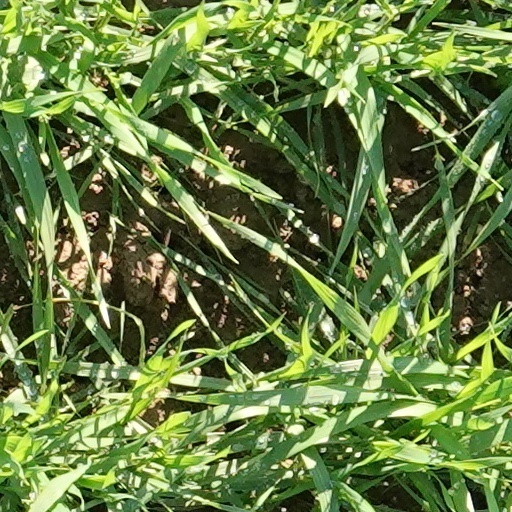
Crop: wheat